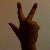
The image shows a hand gesture representing the number 3 in Indian Sign Language.